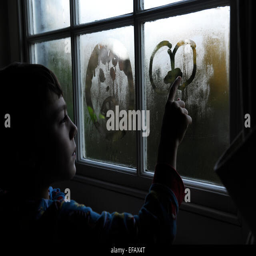
boy drawing faces in the condensation on a window